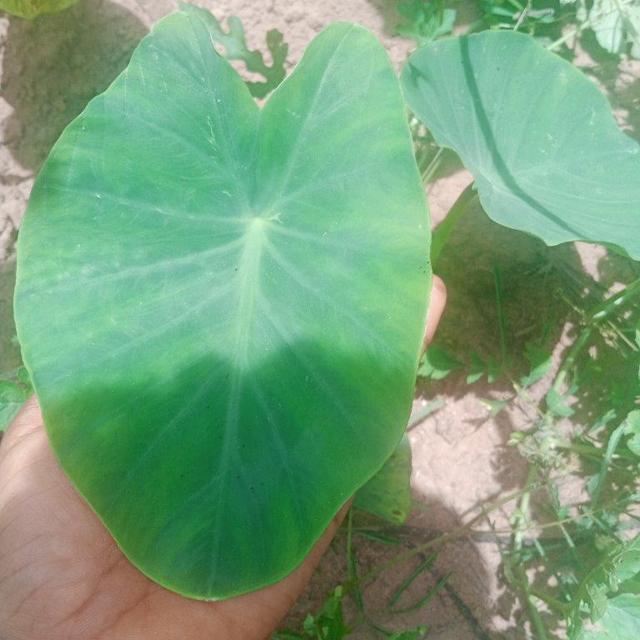
Label: Early_Blight